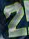
Number: 2